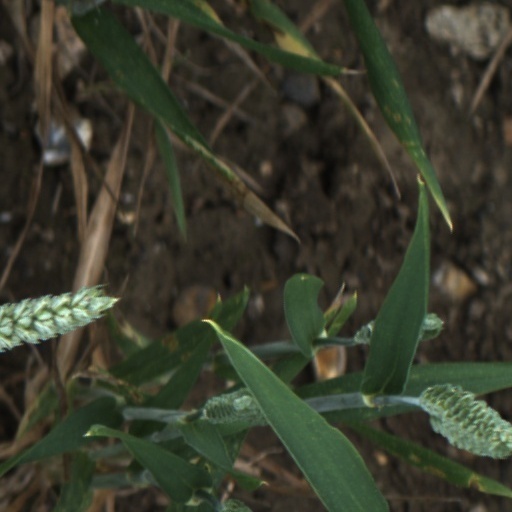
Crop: wheat